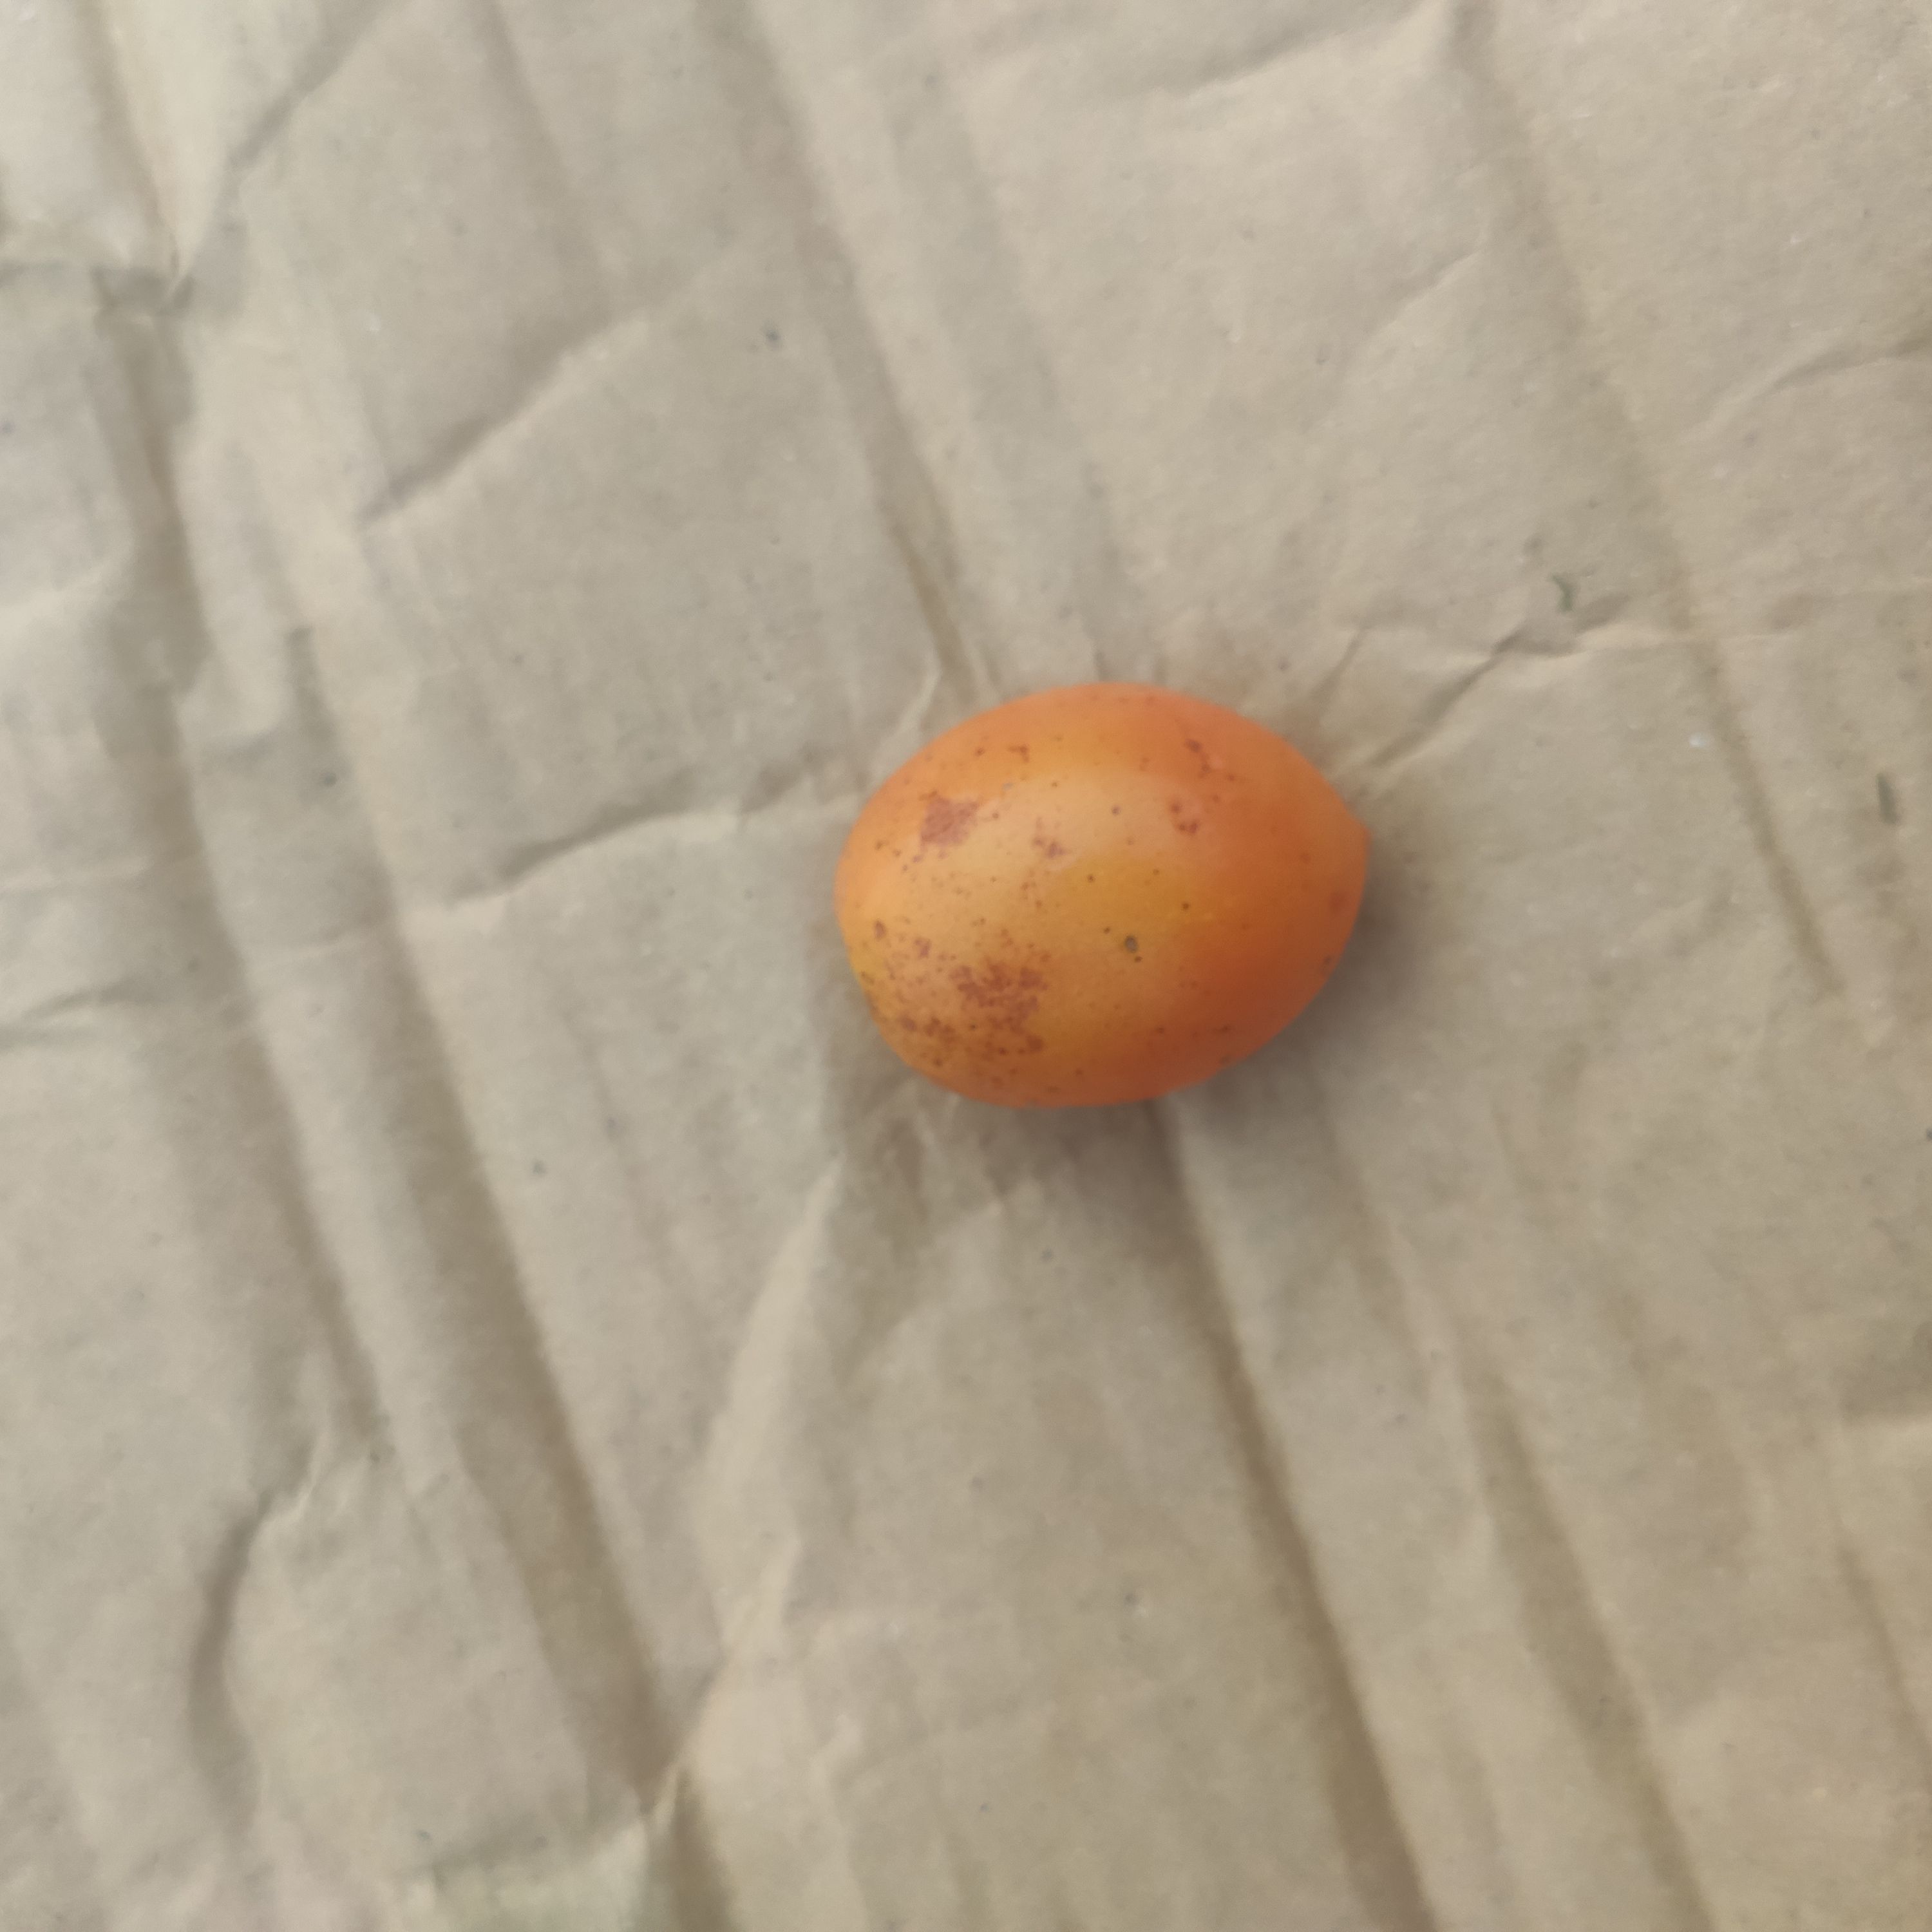
Fruit: tomatoes
Grade: 2nd-grade